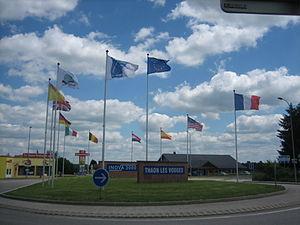
Thaon-les-Vosges est une ancienne commune française située dans le département des Vosges, en région Grand Est, devenue, le 1ᵉʳ janvier 2016, une commune déléguée de la commune nouvelle de Capavenir-Vosges.